Iso Lele

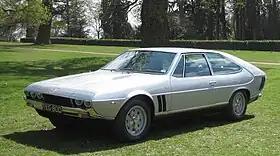
1973 Iso Lele IR6

The Iso Lele (or Iso Rivolta Lele) is a grand tourer that was produced by the Italian automobile manufacturer Iso Automoveicoli S.p.A. between 1969 and 1974. The Lele, being a 2+2-seater, filled the gap between the Grifo and the Fidia while sharing its powertrain with its siblings. The styling was done by Marcello Gandini of Bertone. The car is named after Lele Rivolta, wife of Piero Rivolta (son of Iso company founder Renzo).